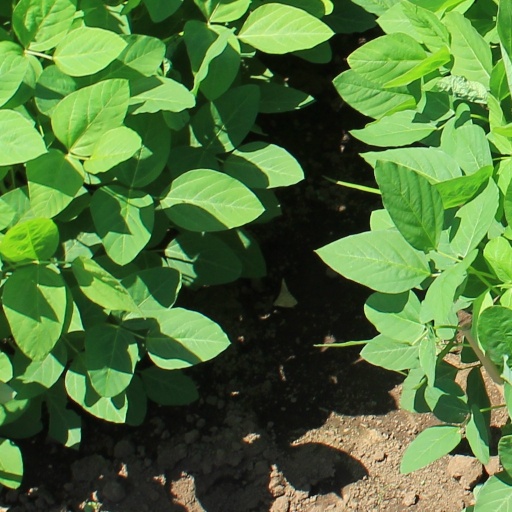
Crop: soybean